David Crawford House

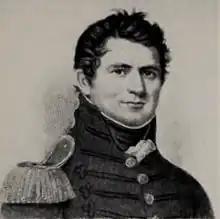
David Crawford

The mansion could be described as a conjunction of the Greek Revival and late Federal-styles. It was built by David Crawford, who had made his fortune in Hudson River shipping in during the 1820s. Crawford was leased the land on March 8, 1830, by the Trustees of the Glebe, for a period of 900 years. His family originated from Ulster, and immigrated to America in 1731, settling Little Britain alongside the Clinton family. The Crawfords moved to Newburgh in 1806 as David's father, Francis, saw a burgeoning market for agricultural products. With Eunice Watkins of Campbell Hall, he had four sons: David, Thomas, Samuel and James. The brothers and their mother succumbed to tuberculosis, and David ameliorated his health by accepting a job as a deputy sheriff in 1810. Frequent horseback-riding built up his immunity.